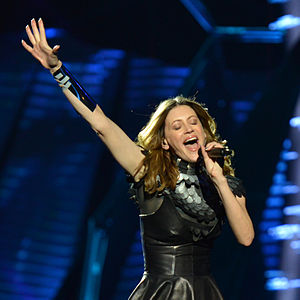
Hannah Mancini
Hannah Mancini
Hannah Mancini er en slovensk-amerikansk sanger. Hun repræsenterede Slovenien ved Eurovision Song Contest 2013 med sangen "Straight Into Love", men kvalificerede sig ikke til finalen.